Litter in New Zealand

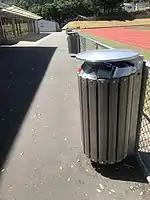
Overflowing rubbish bin at sports stadium

The environmental impact of litter on land also poses a significant danger to wildlife. The disposal of organic waste like banana peels or sandwich crusts is also a form of littering which threatens native birds. The Department of Conservation states that birds like the kea, a nationally endangered parrot, are known to be curious and playful creatures. Keas are likely to forage for food in areas occupied by humans. In these areas, they are made vulnerable to consuming human food scraps. The Department of Conservation has advised that human food products are unhealthy for a kea's digestive system and temporarily decrease their appetite. As a consequence, keas can become destructive with surrounding human belongings. To protect New Zealand's environment and the native species that inhabit it, visitors to conservation land are required to take their rubbish with them until they can dispose of it responsibly in an appropriate bin.